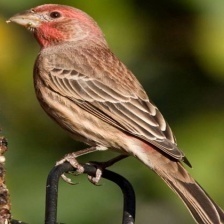
Species: HOUSE FINCH
Scientific name: HAEMORHOUS MEXICANUS
ImageNet parent category: house_finch